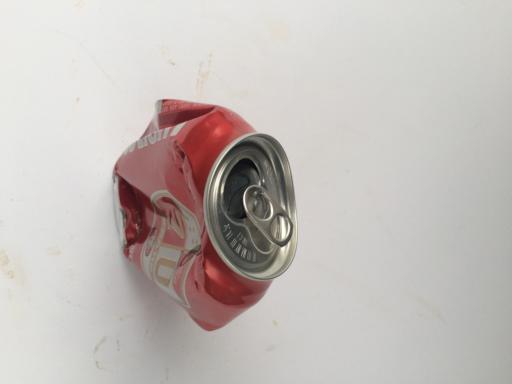
Waste category: metal